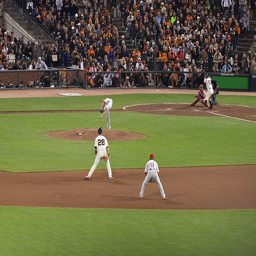
A baseball game from a distance during a pitch.
Baseball players are ready for the next pitch.
A professional baseball game between to MLB teams
A baseball games is underway with someone on second base as the pitcher throws the ball.
baseball players on a baseball field during a professional game